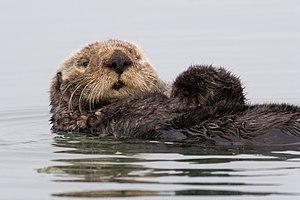
Une Loutre de mer (Enhydra lutris) se nettoie elle même. Photo prise depuis un kayak de mer par temps calme au large de Morro Bay en Californie, aux États-Unis. Cliché pris avec un appareil Canon 20D et un objectif 100-400 mm f/4.5-5.6 IS. Exposition 1/250 s, f/11, sensibilité ISO 400. Русский: Калан (или морская выдра) (Enhydra lutris) прихорашивается в Morro Bay. Снято с байдарки в тихий день... этому товарищу наше общество было вполне сносно... поэтому он не возражал, чтобы мы подплыли ближе и сфотографировали его.
Le parc national Olympique est un parc national américain situé à proximité de la ville de Seattle, dans l'État de Washington, dans le Nord-Ouest des États-Unis.
Cette liste traite des mammifères se trouvant au Canada. Il y a environ 200 espèces de mammifères indigènes au Canada. La grandeur de son territoire offre une grande variété d'écosystèmes allant des montagnes aux plaines en passant par les espaces habités. On retrouve au Canada la moitié des espèces mondiales de Cétacés. Le groupe ayant le plus d'espèces sont les Rongeurs alors que le moins nombreux est celui des Didelphimorphes avec une seule espèce.
Voici la liste des carnivores par population.